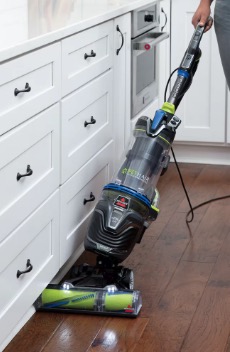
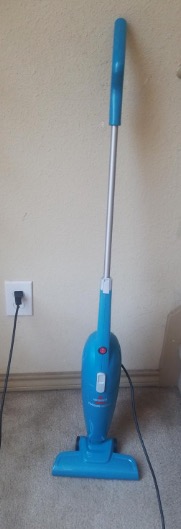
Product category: items_vacuum
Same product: no